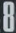
Number: 8